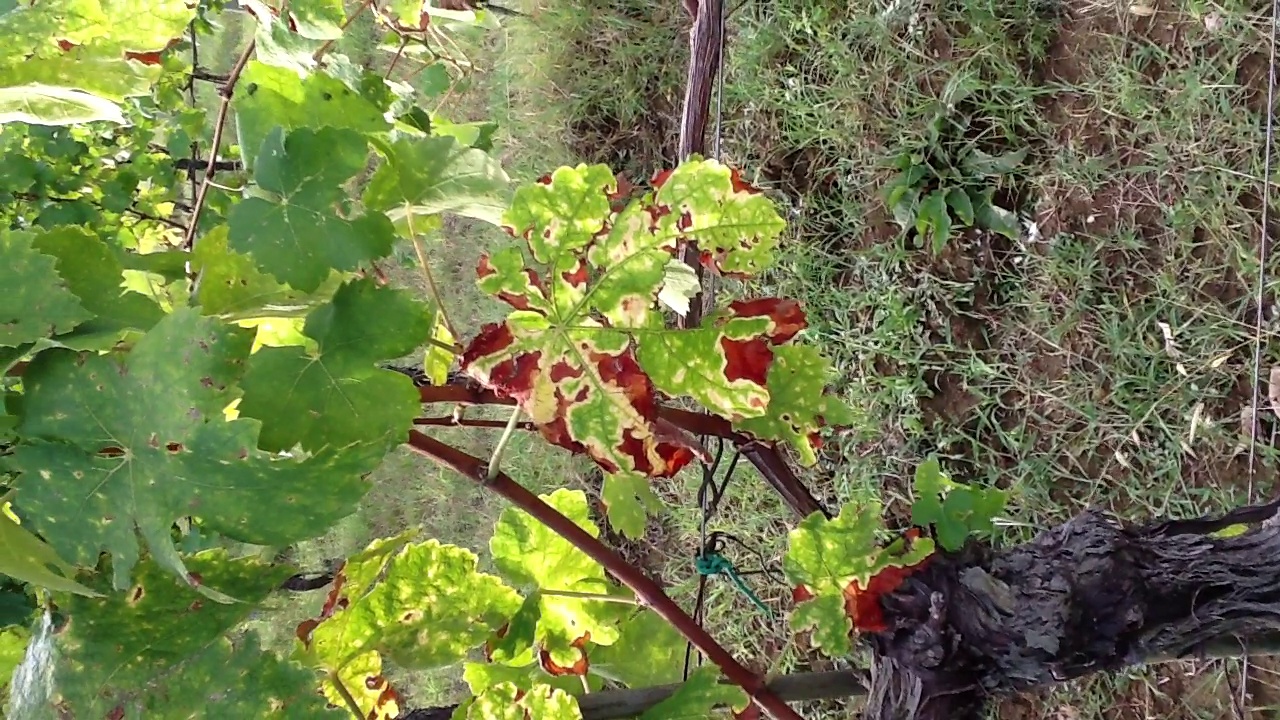
Label: esca